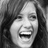
Emotion: happy